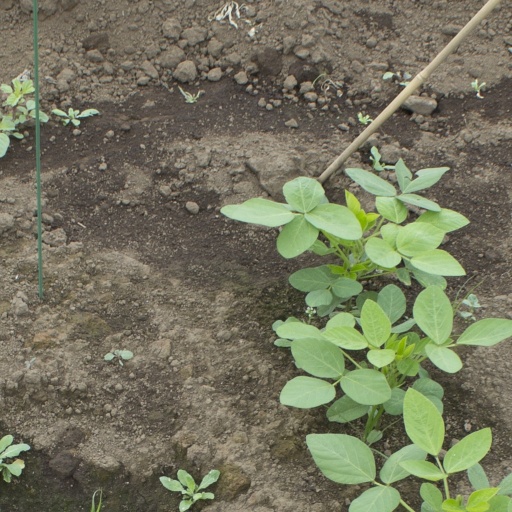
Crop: soybean